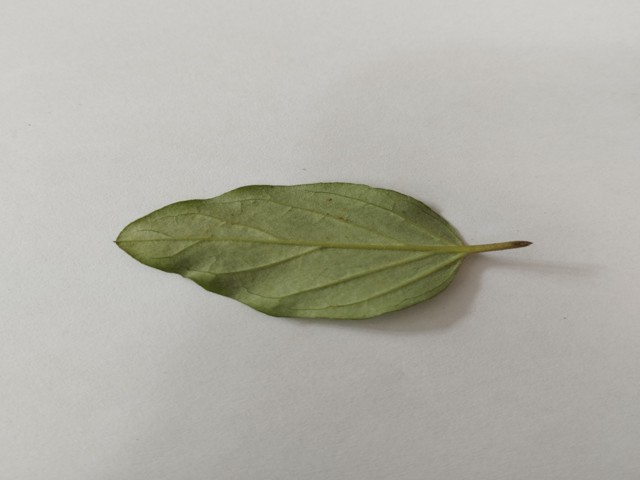
Plant: punarnava